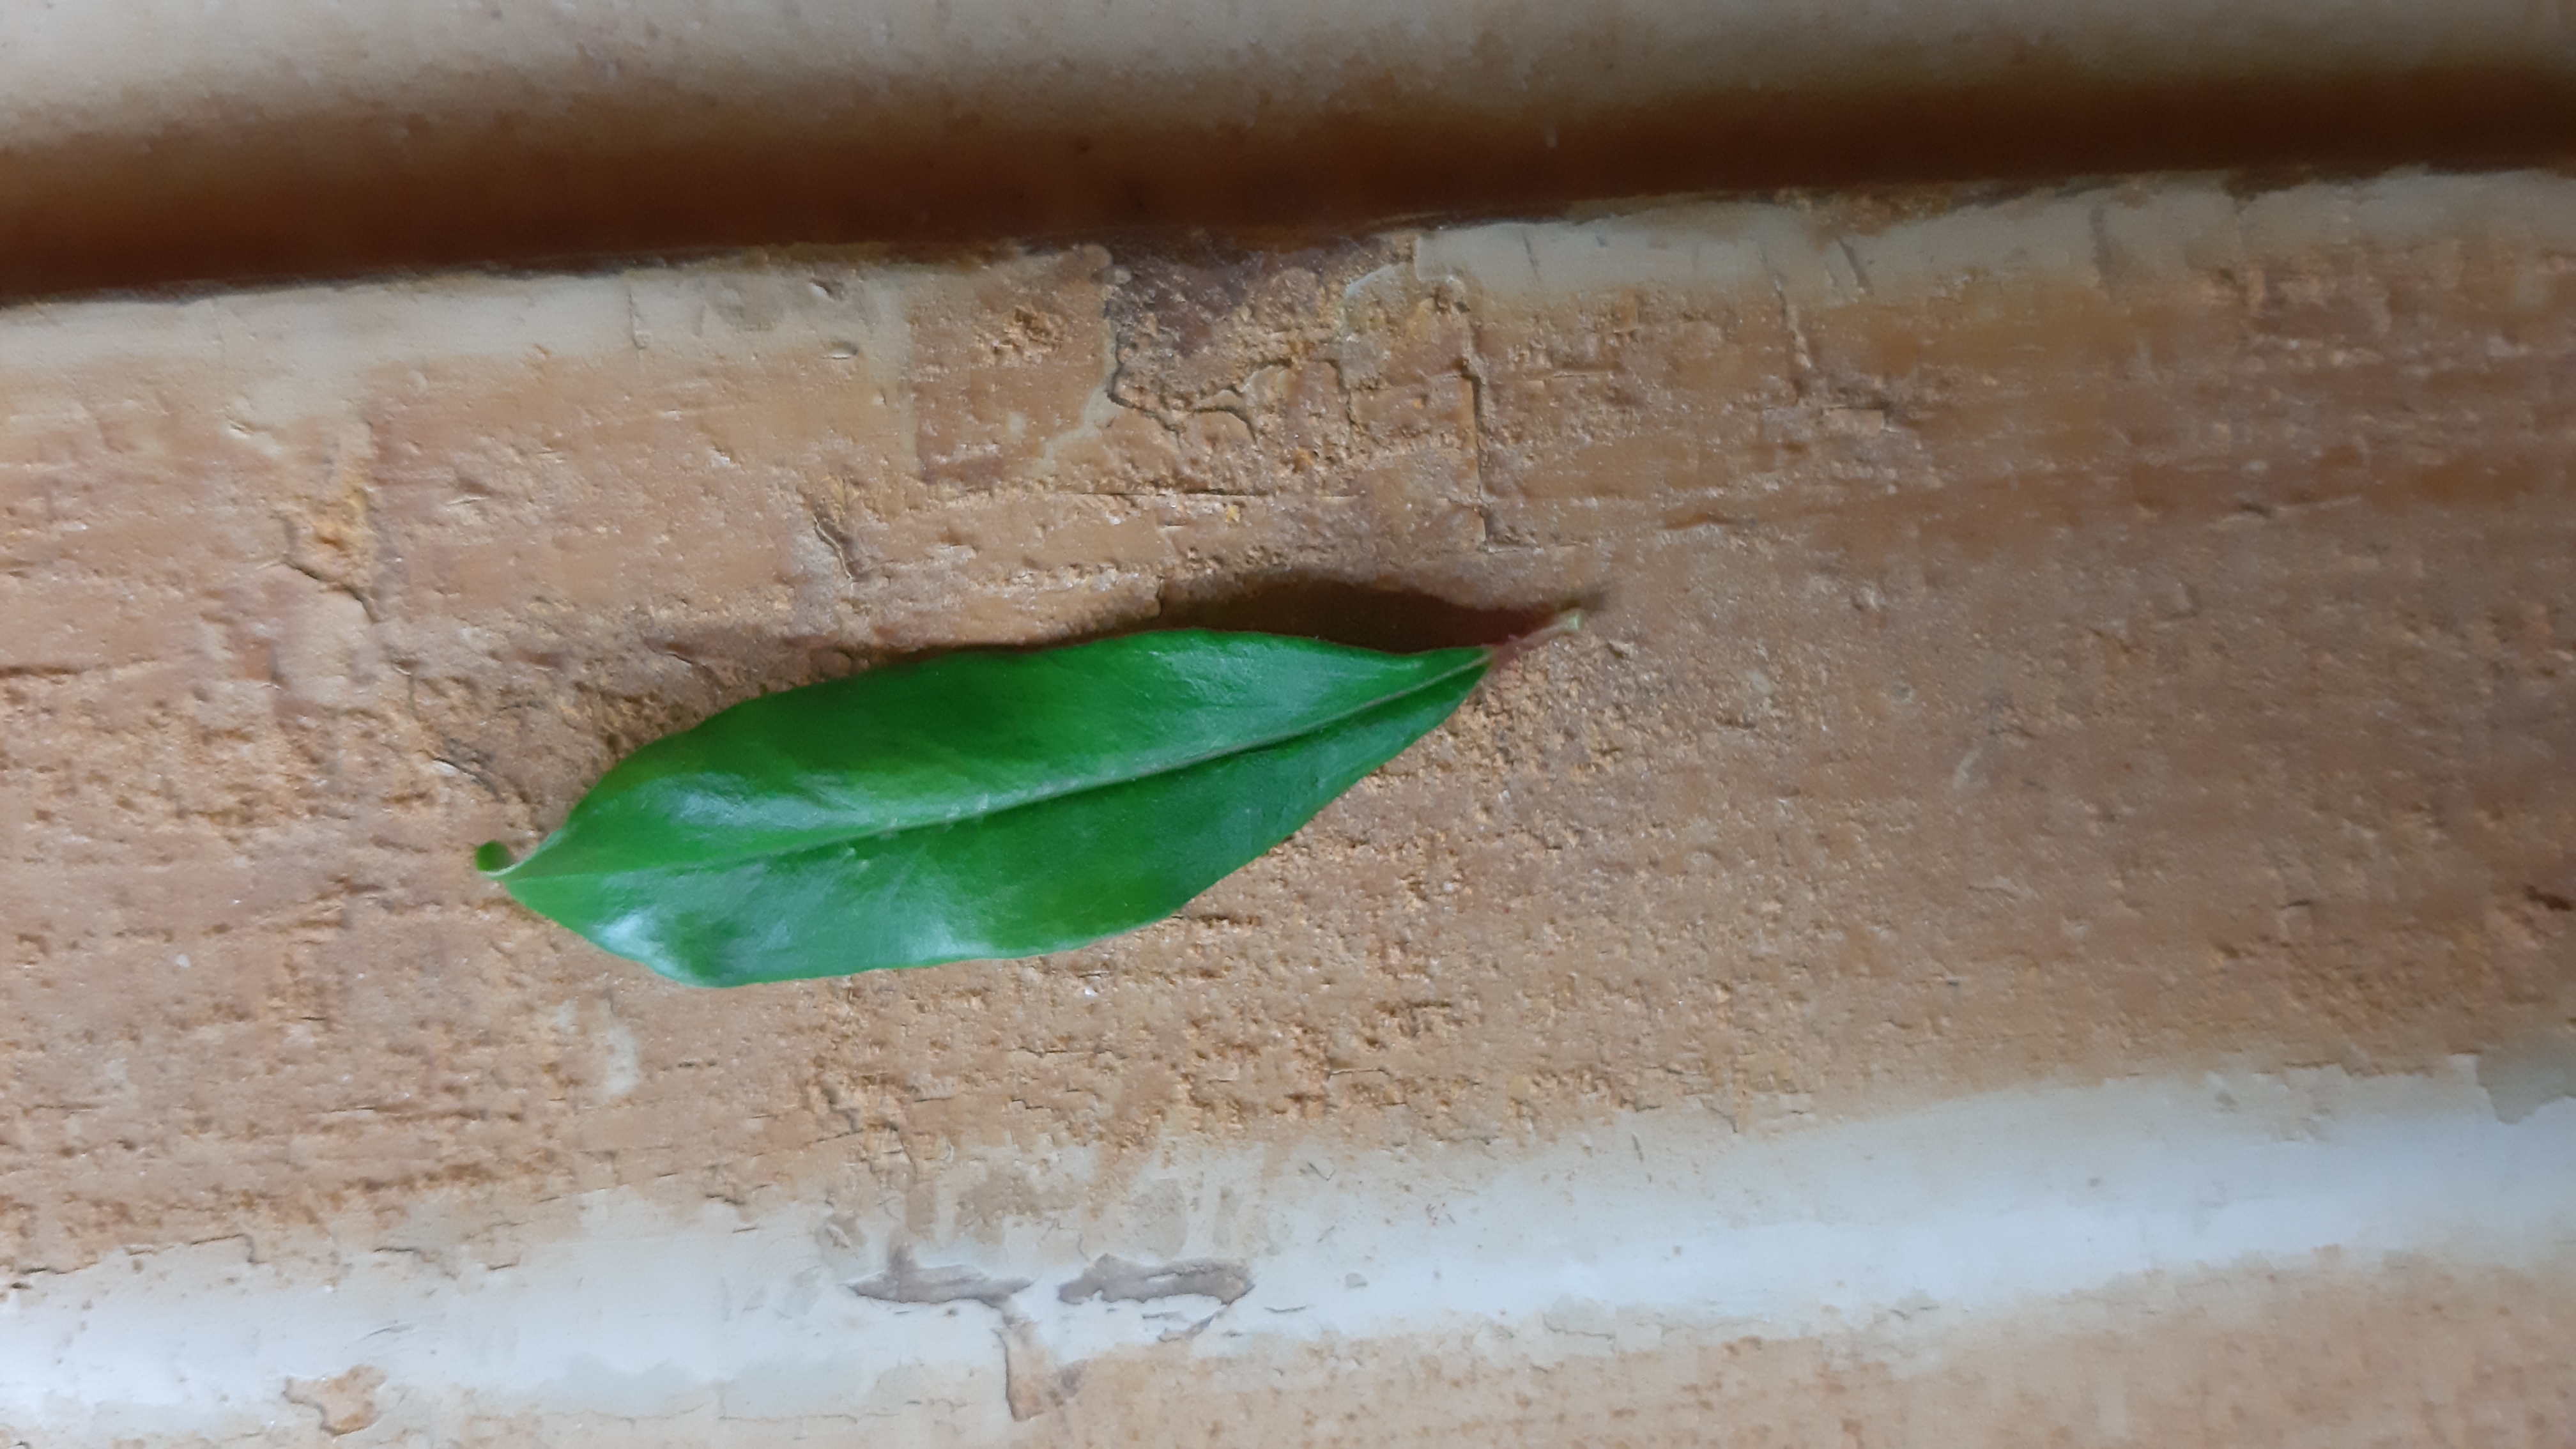
Plant: Pomoegranate